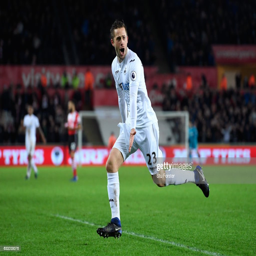
football player celebrates scoring his sides second goal during the match .